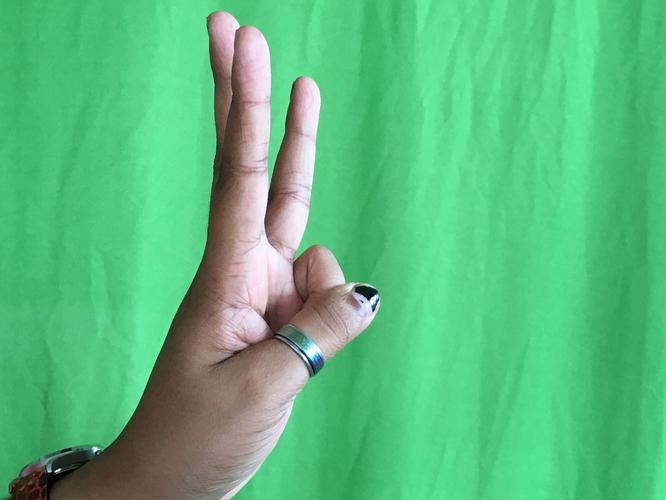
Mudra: Trishulam
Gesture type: single_hand